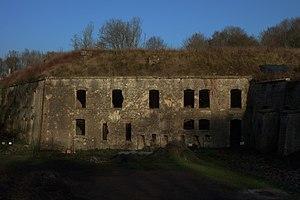
Casemate A du Fort de Metz Queuleu vue du pont conduisant à l'intérieur de l'enceinte
Le fort de Queuleu, ou fort Goeben, est un fort militaire de la première ceinture fortifiée de Metz, construit entre 1868 et 1870. Il bénéficie de renforcements importants à partir de 1889 et sert de camp d’internement nazi durant la Seconde Guerre mondiale.
Les camps d’internements nazis du fort de Queuleu sont une série de camps liés à la répression nazi, ouvert dans le département de la Moselle, durant la Seconde Guerre mondiale, dans un fort situé dans le quartier de Queuleu à Metz. Metz est alors une ville allemande du Gau Westmark, le département de la Moselle ayant été annexé en août 1940.